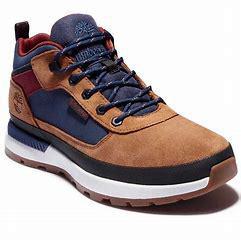
Brand: Timberland
Model: Field